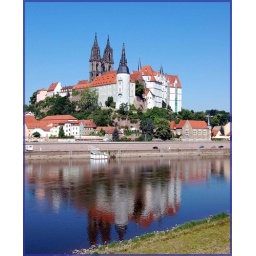
Meissen, castle and cathedral above the river Elbe.